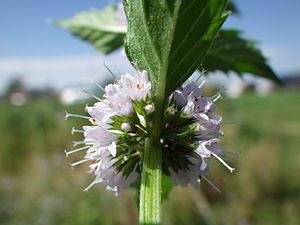
La menthe des champs est une espèce de plantes herbacées de la famille des Lamiaceae, originaire d'Europe.